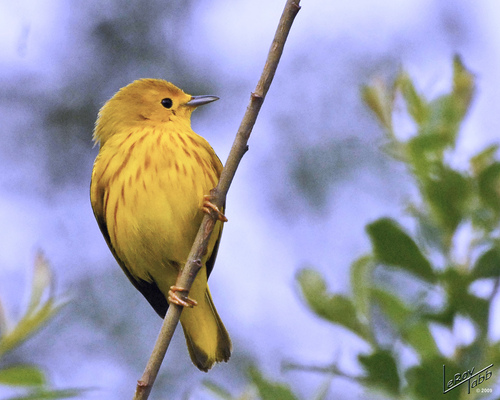
the bird has sharp and pointed beak, it has yellow throat, breast, belly and abdoment
this is a small bird mostly yellow with dark colored accents.
a small bird with a yellow body, dark edges around it's wings, and black eyes and beak.
the bird is a beautiful, striking yellow, with black wings and a small, sharp beak.
this bird has a golden yellow body, light orange feet, and a short black bill.
this bird has feathers that are black and has a yellow body
this is a small yellow bird with a small head and a small long straight flat beak.
this bird has wings that are black and has a yellow belly
this bird is yellow and black in color, with a black beak.
a yellow bird with black eyes standing on a branch.
Species: Yellow Warbler